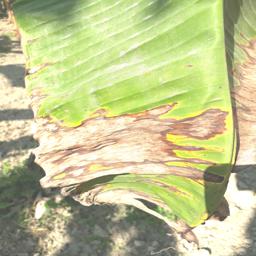
Label: POTASSIUM DEFICIENCY